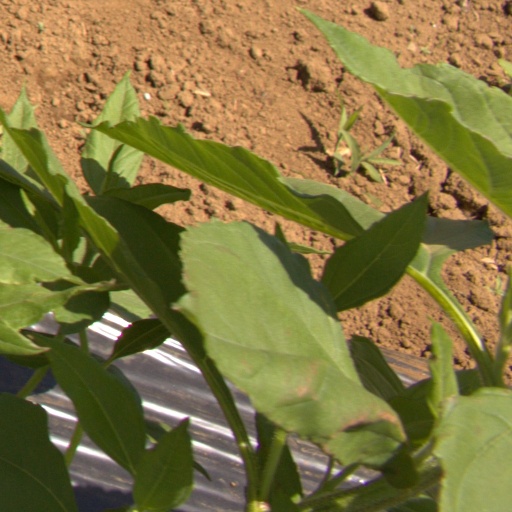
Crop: Jerusalem artichoke